492nd Fighter Squadron

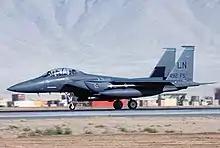
McDonnell Douglas F-15E Strike Eagle "97-0221" of the 492nd EFS taking off from Bagram Airfield, Afghanistan, 2007.

Redesignated as the 492nd Fighter Squadron (492nd FS) on 1 October 1991, the Bolars switched aircraft again, exchanging the F-111Fs for the McDonnell Douglas F-15E Strike Eagle in early February 1992. This continued to add to the previous 50 years of flying the air-to-ground mission with one of the most capable multi-role/air-to-ground jets in the current Air Force inventory.